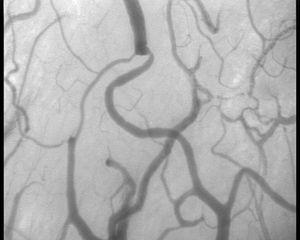
La microscopie en champ sombre est une variante de la microscopie optique connue déjà depuis plus de 250 ans. Elle conduit à un arrière-plan sombre de l'image, sur lequel les structures à observer se détachent en clair. On peut ainsi obtenir d'échantillons transparents, avec un faible contraste, des images bien résolues, contrastées, sans nécessiter une coloration préalable de l'objet. Même des échantillons vivants sont observables ainsi. Jusqu'au développement de la microscopie à contraste de phase dans les années 1930, la microscopie à fond sombre était la seule méthode de renforcement du contraste pour des objets non colorés. Pour la différencier de la microscopie à fond sombre, la technique de microscopie optique « normale » est désignée par microscopie à fond clair.